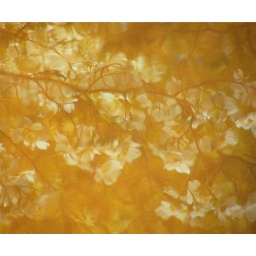
Dogwood tree reflected in muddy water